Huns

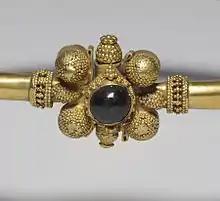
Detail of Hunnish gold and garnet bracelet, 5th century, Walters Art Museum

Jewelry and weapons attributed to the Huns are often decorated in a polychrome, cloisonné style.